Tedding

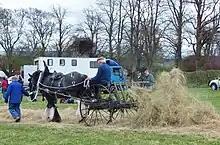
Tedding hay

Tedding is the agricultural process of spreading material in a field. The materials which are typically tedded include manure, which is spread to fertilize the land, and crops such as hay and flax, which are spread to dry them before they are collected.